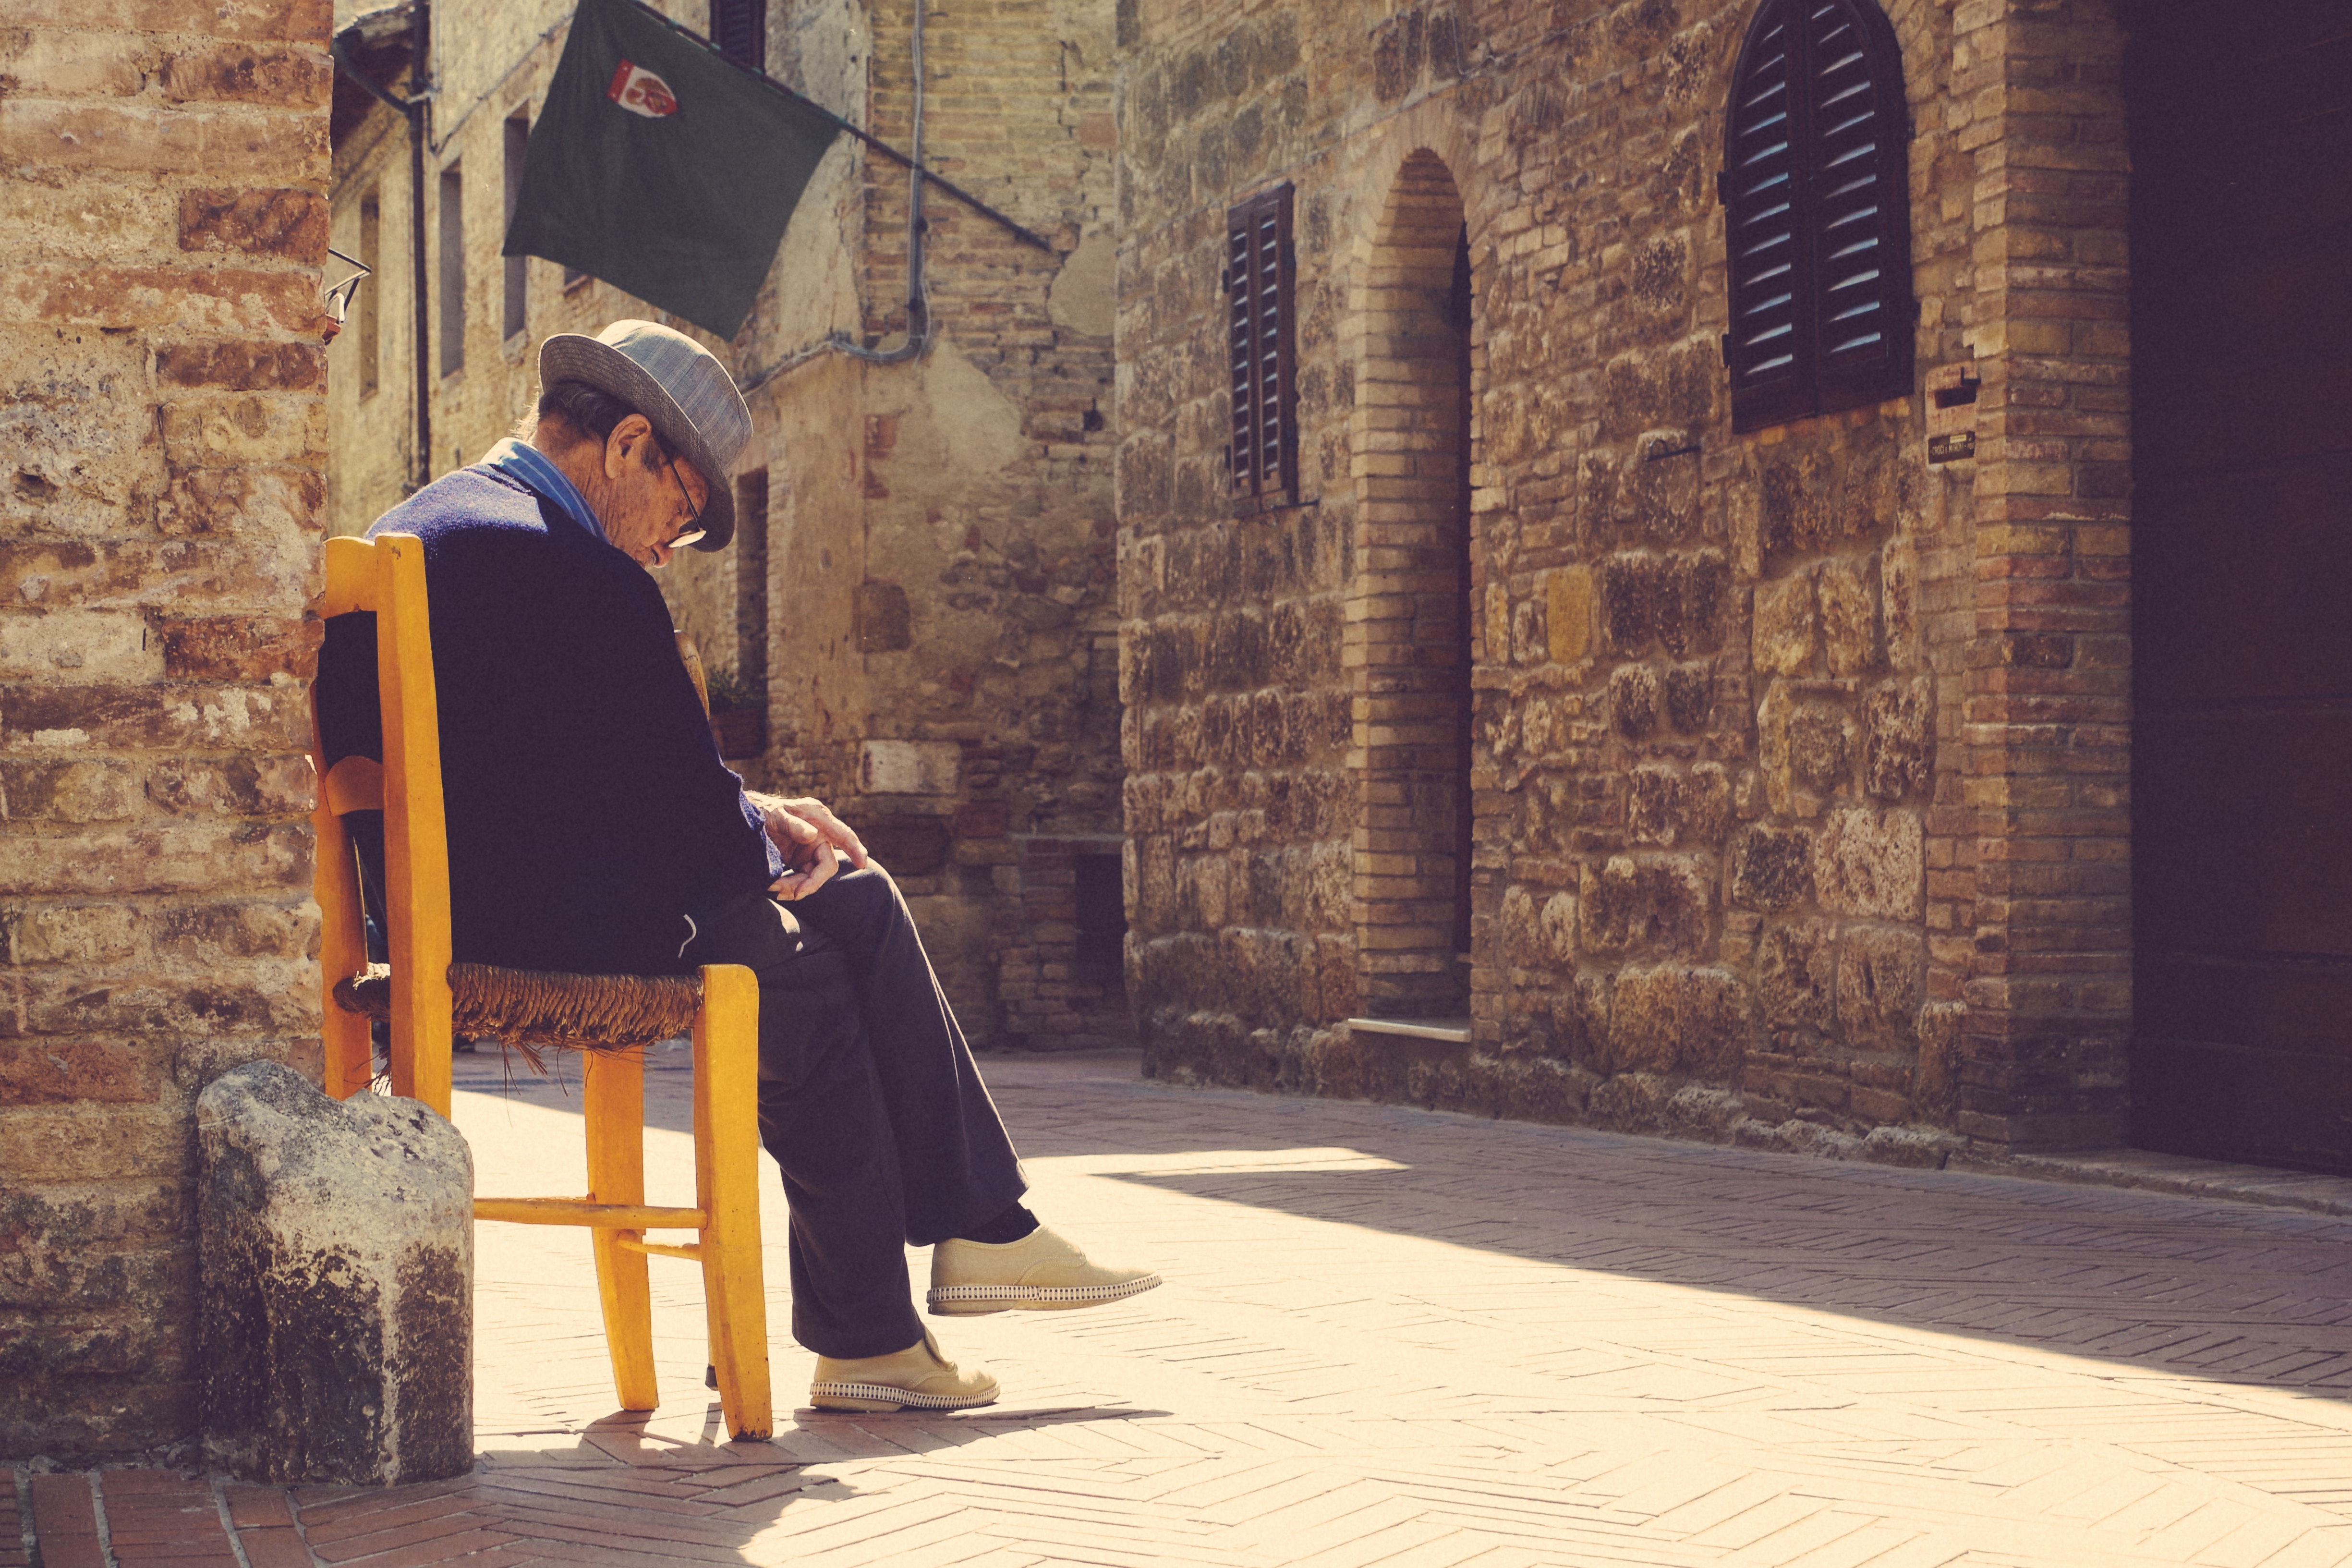
man, people, street, chair, town, old, cobblestone, city, sitting, lifestyle, stones, temple, photograph, image, fedora